Queen's University Belfast

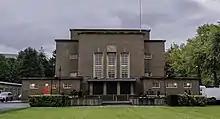
Whitla Hall

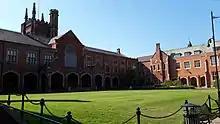
Lanyon Quadrangle

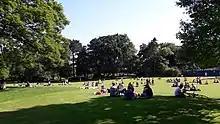
Students in the adjacent Botanic Gardens

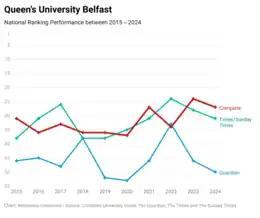
Queen's University Belfast's national league table performance over the past ten years

In addition to the main campus on the southern fringes of Belfast city centre, the university has two associated university colleges, St Mary's and Stranmillis, located in the west and south-west of the city respectively. These colleges offer teacher training for those who wish to pursue teaching careers and a range of degree courses, all of which are centred around a liberal arts core.